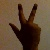
The image shows a hand gesture representing the number 3 in Indian Sign Language.